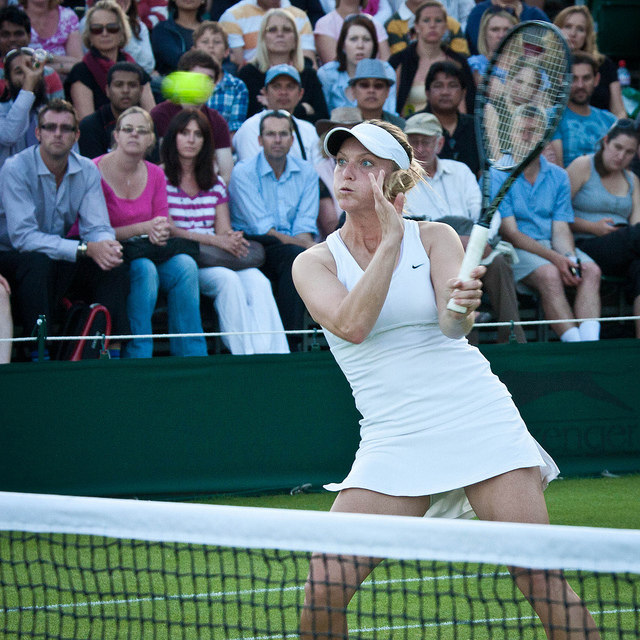
một người phụ nữ đang đưa vợt lên để đánh quả bóng tennis